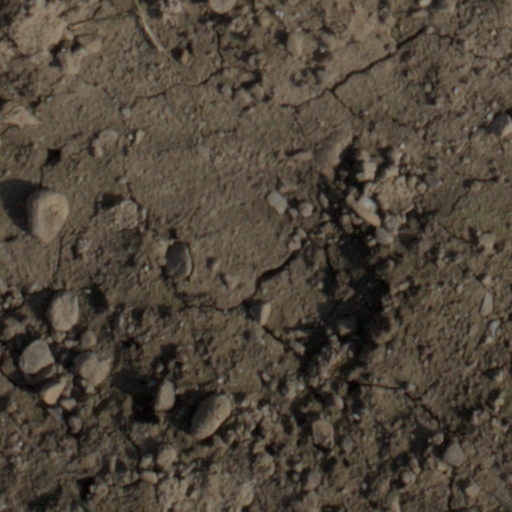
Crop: wheat